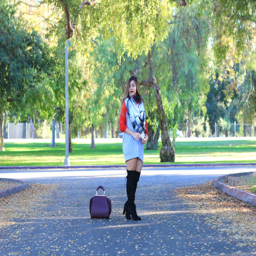
over the boots fall look